Frances Xavier Cabrini

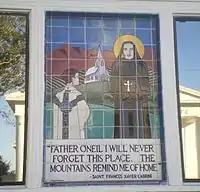
Cabrini mosaic at St. Robert Bellarmine School.

In 1921, Peter Smith was born in Columbus Hospital in New York. He was blinded when a nurse accidentally administered a 50% silver nitrate solution into his eyes. The doctors said that Smith's corneas were destroyed and that he was permanently blind. The mother superior of the hospital later touched a relic of Cabrini to his eyes and pinned a medal of Cabrini to his gown. The nurse who gave Smith the eyedrops prayed for the intercession of Cabrini to help him. When the doctors examined Smith 72 hours later, his eyes were normal. Smith then survived a severe bout of pneumonia. The Vatican cited this case as a miracle in 1938.